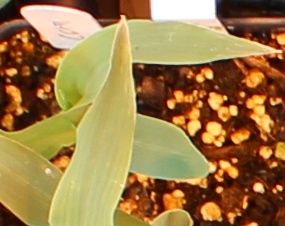
Label: Corn